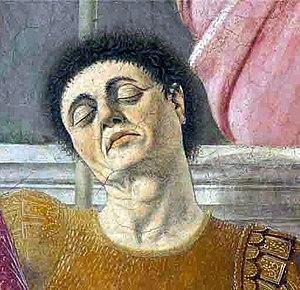
Piero della Francesca, de son nom complet Piero di Benedetto de Franceschi ou encore Pietro Borghese, né entre 1412 et 1420 à Borgo San Sepolcro dans la haute vallée du Tibre en Toscane et mort dans la même ville le 12 octobre 1492, est un artiste peintre et un mathématicien biturgens du Quattrocento.